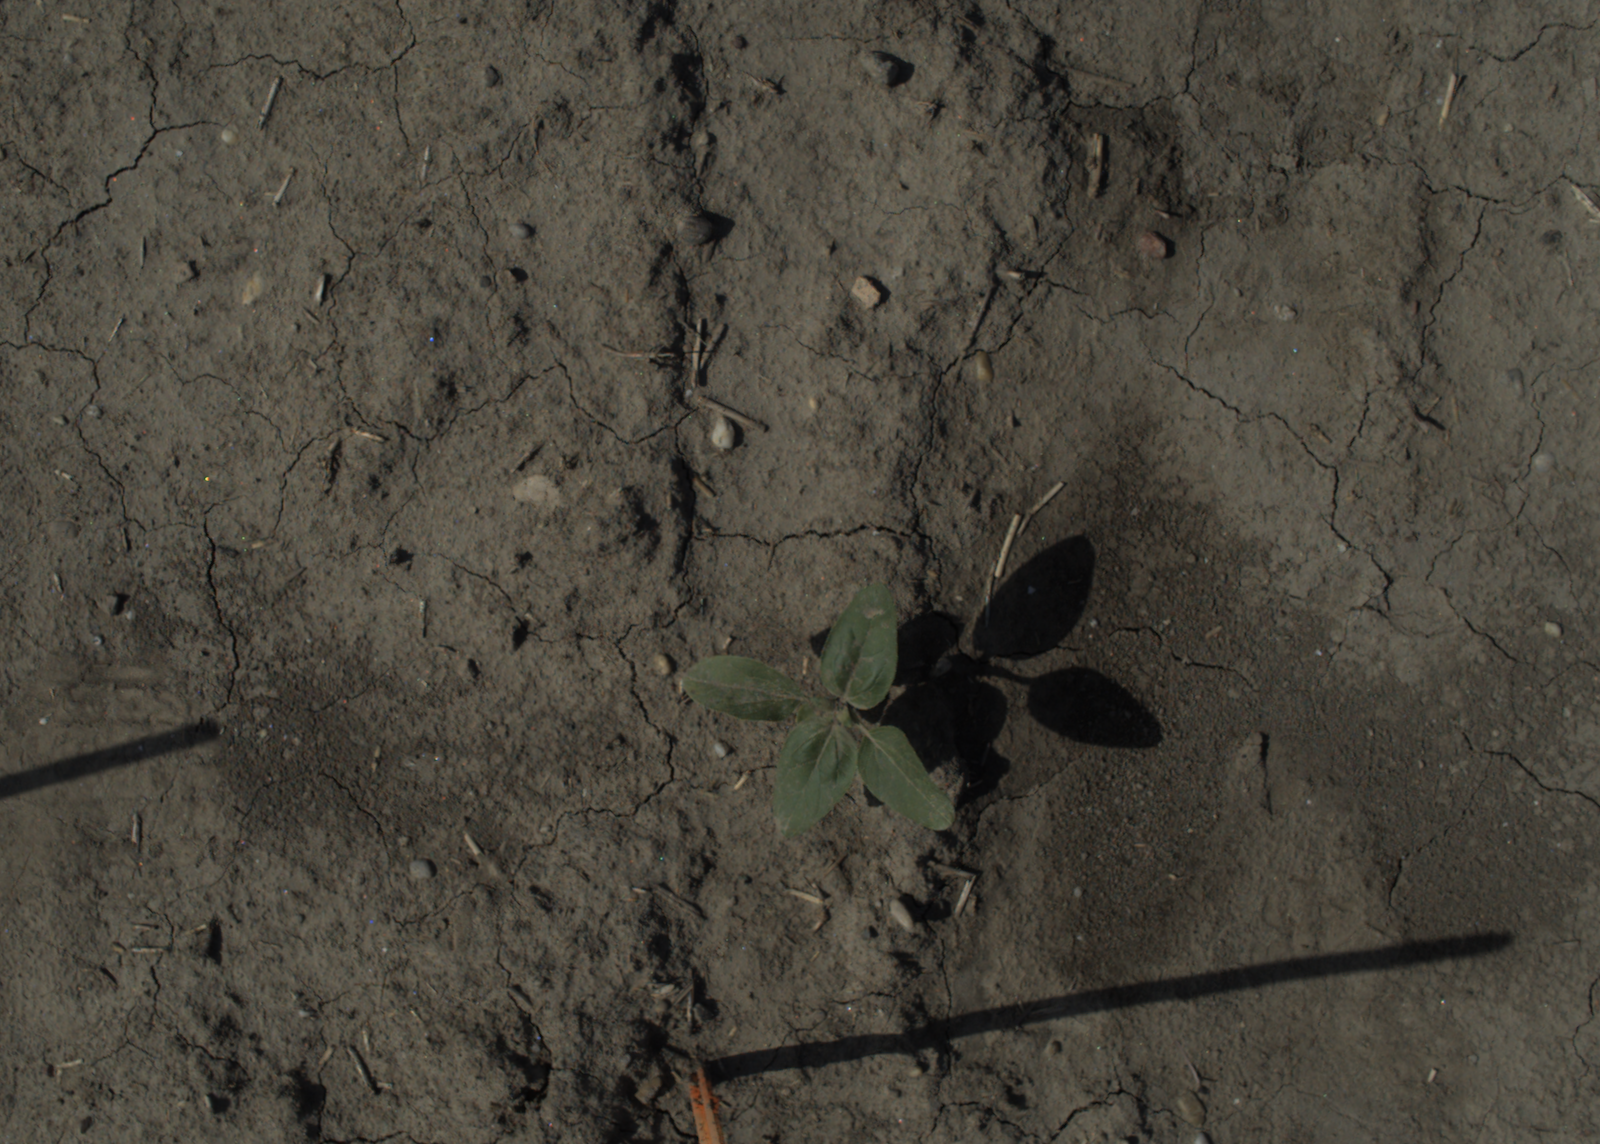
Capture date: 15.07.2021 10:15:04
Weather: sunny
Wind: light
Seeding date: 08.06.2021
Plant canopy height (mm): 962